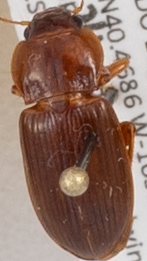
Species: Amara carinata
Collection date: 2014-06-24
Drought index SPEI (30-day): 0.71
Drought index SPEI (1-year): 0.54
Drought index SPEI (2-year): -1.01